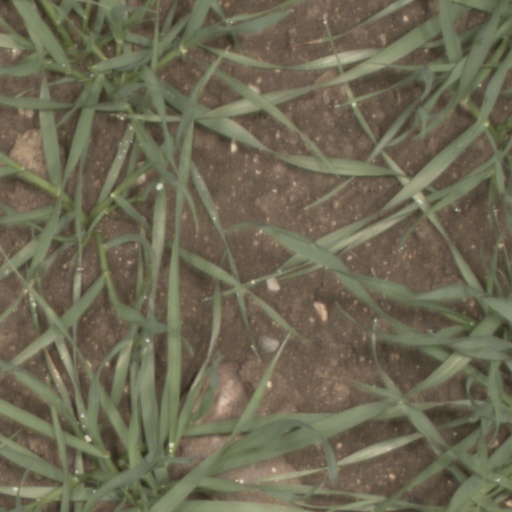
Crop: wheat